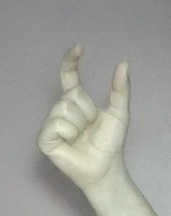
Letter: nun